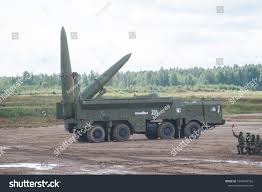
Label: Air Defense